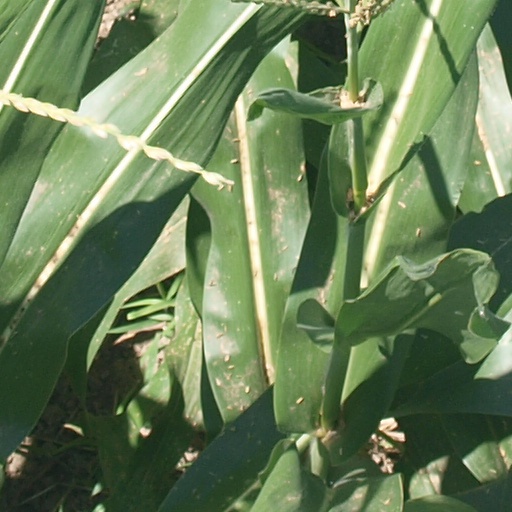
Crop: maize; corn